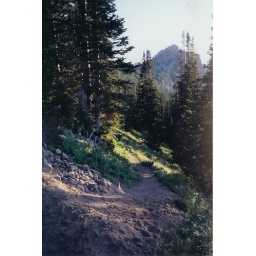
Switchback hand built on white pine lake trail in Tony Grove Wilderness area near Logan, UT